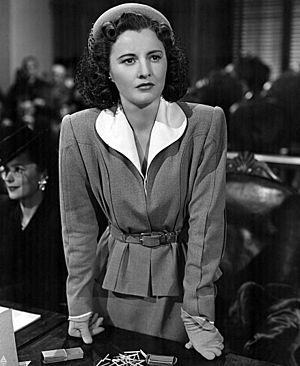
Les Folles héritières est un film américain réalisé par Irving Rapper, sorti en 1942.
Edith Head est une costumière de cinéma américaine, qui a remporté huit Oscar de la meilleure création de costumes.